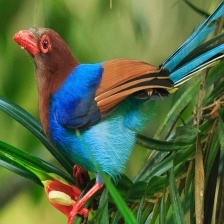
Species: SRI LANKA BLUE MAGPIE
Scientific name: UROCISSA ORNATA
ImageNet parent category: magpie